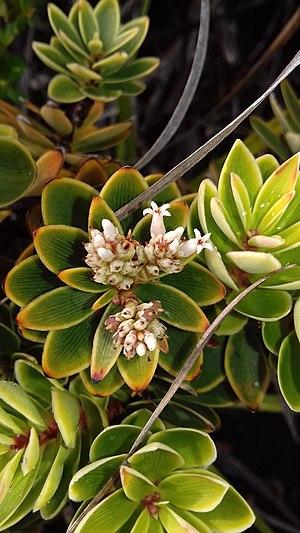
Cyathopsis albicans en fleurs (Pic aux Chèvres, Mont Dore, Province Sud, Nouvelle-Calédonie)
Cyathopsis albicans est une espèce de plantes de la famille des Ericaceae.